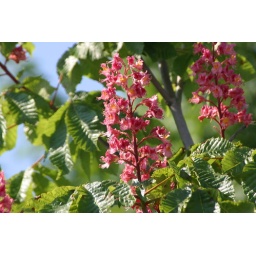
red blossoms of a horsechestnut tree in Greenport